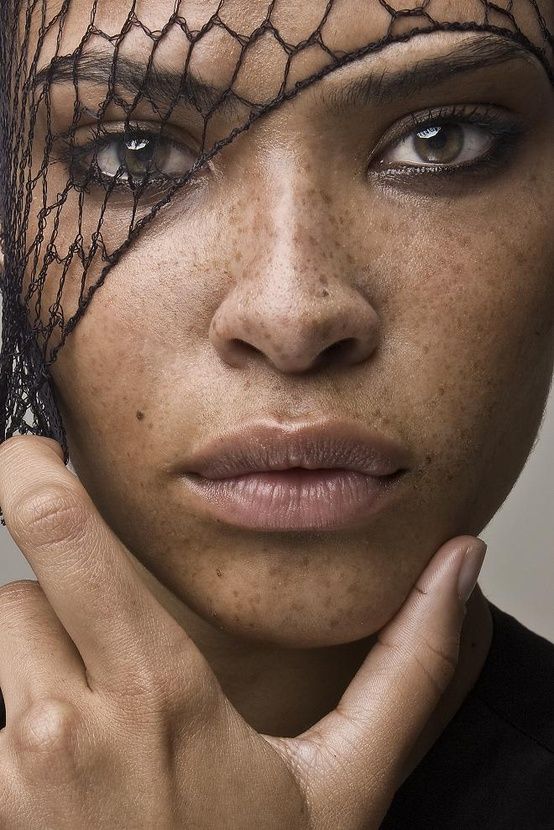
Portrait style: Real Portrait